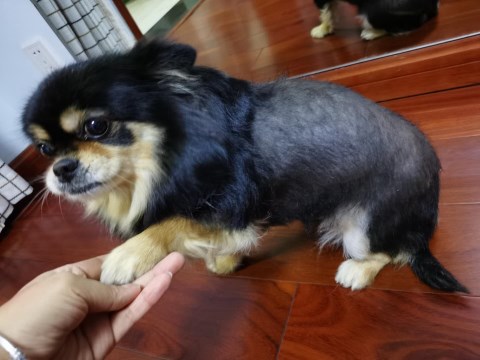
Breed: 806-n000129-papillon